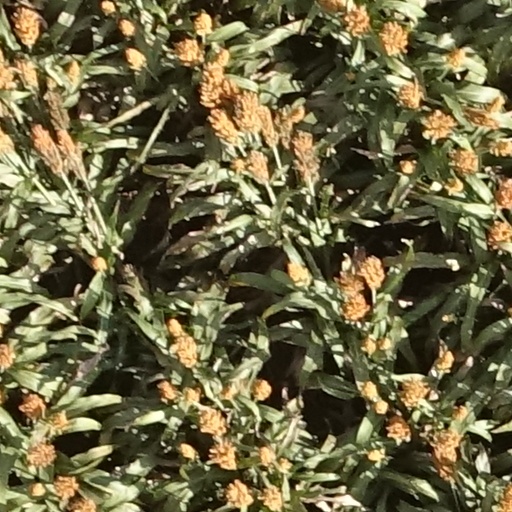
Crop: sorghum